Bank of England £1 note

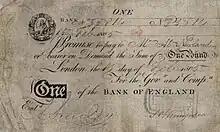
£1 note, issued from London in 1805

One pound notes were introduced by the Bank of England in 1797, following gold shortages caused by the French Revolutionary Wars. The earliest notes were handwritten, and were issued as needed to individuals. These notes were written on one side only and included the name of the payee, the date, and the signature of the issuing cashier. Between 1797 and 1821 the lack of bullion meant that banks would not exchange banknotes for gold, but after the end of the Napoleonic Wars the shortage was alleviated such that notes could be exchanged for an equivalent amount of gold when presented at the bank. One pound notes ceased to be issued in 1821 and were replaced by gold sovereigns.